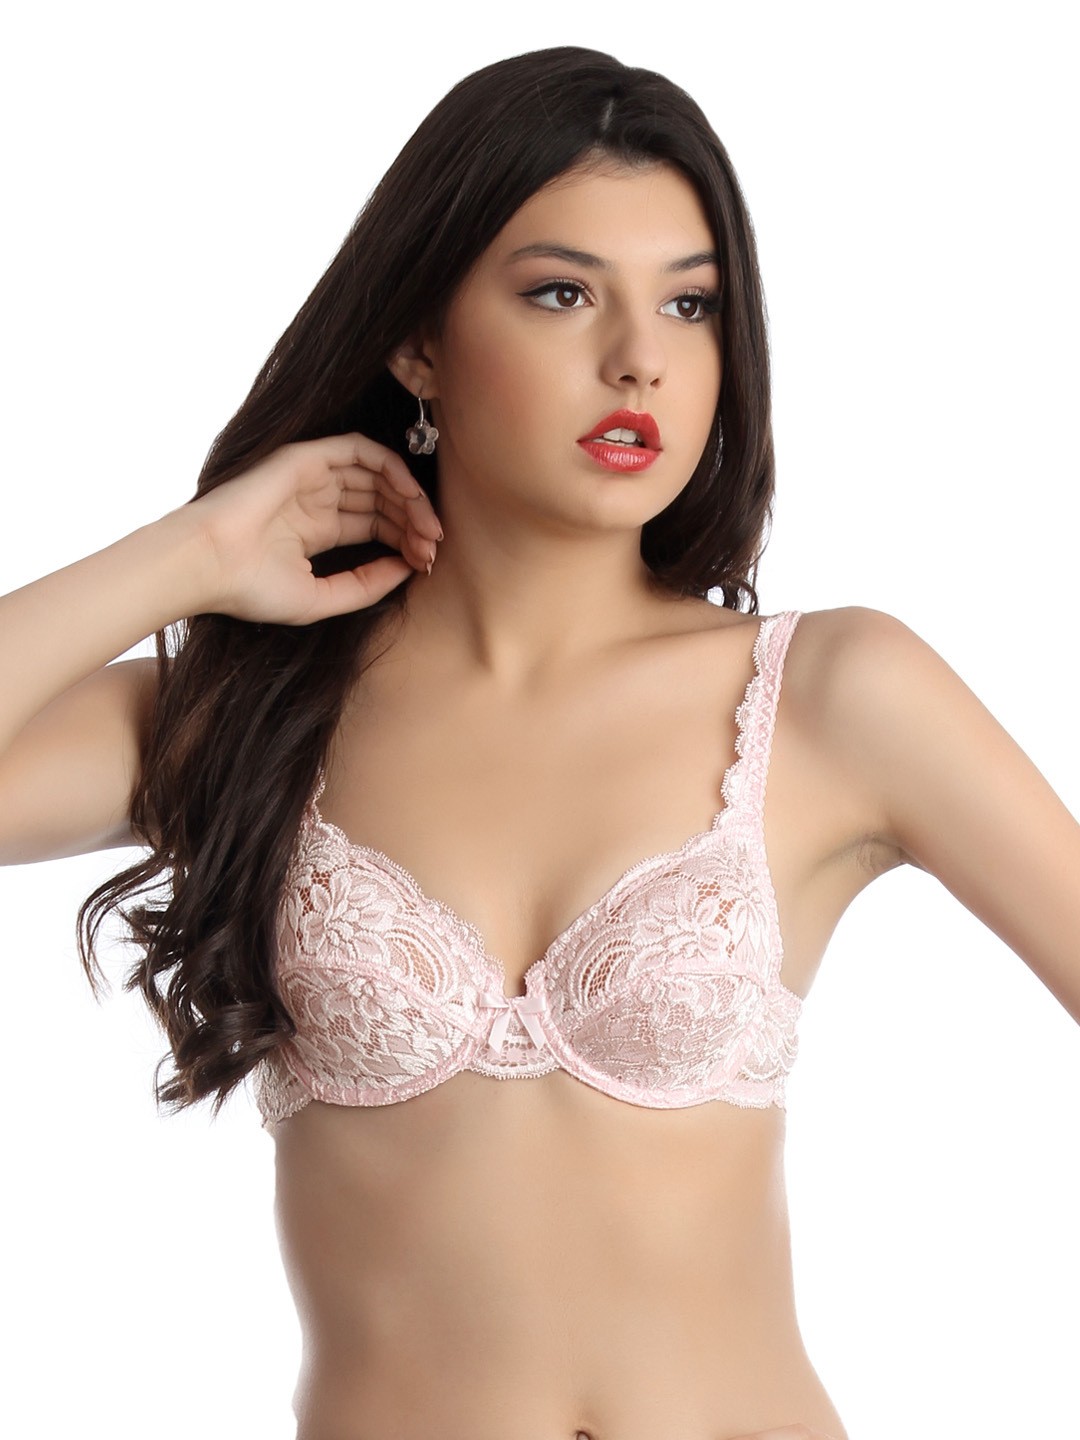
Enamor Petal Pink Bra
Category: Apparel / Innerwear / Bra
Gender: Women
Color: Pink
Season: Summer 2017
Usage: Casual